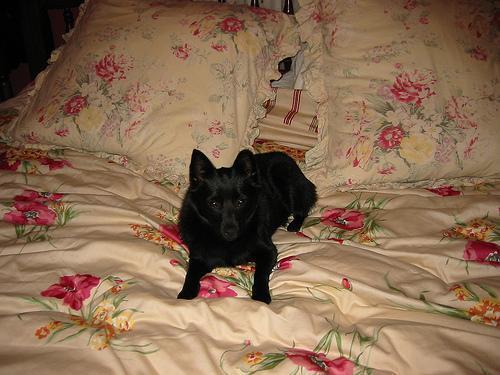
schipperke